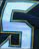
Number: 5